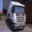
Label: truck